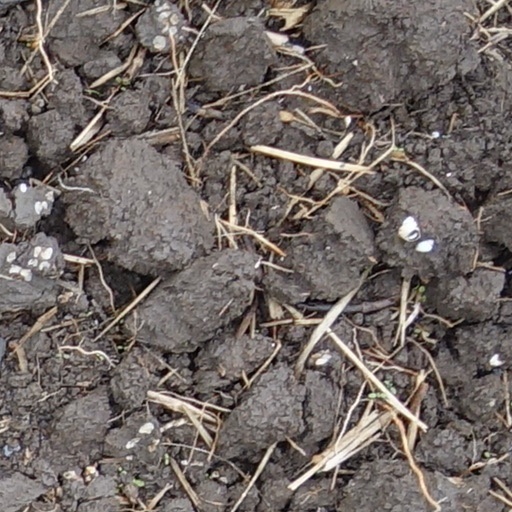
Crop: wheat